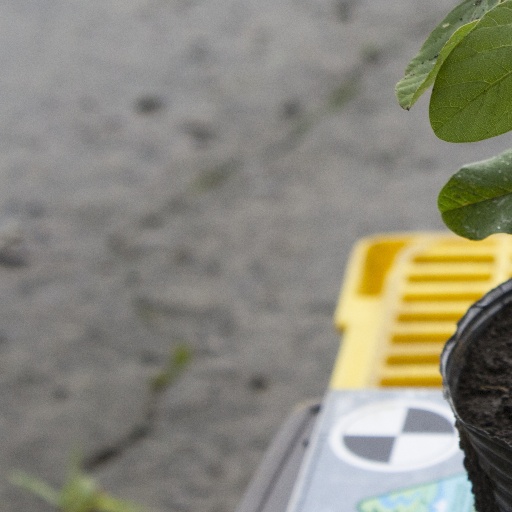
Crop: soybean